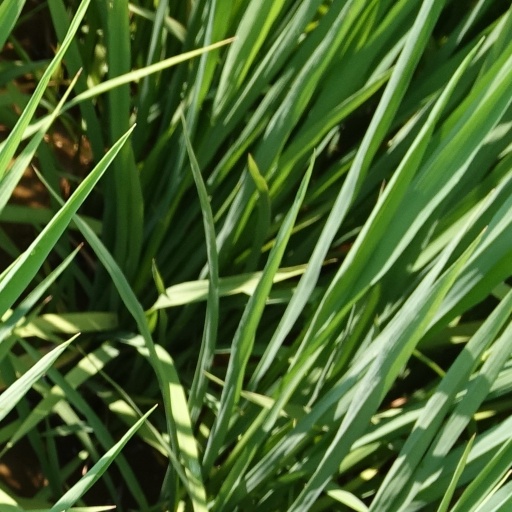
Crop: rice